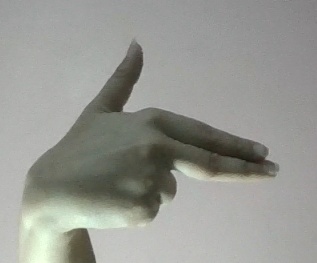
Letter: ghain